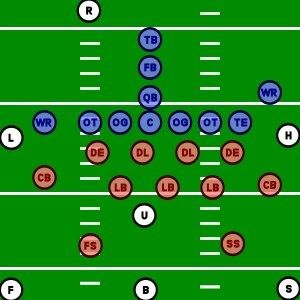
En football américain, un officiel est une personne qui a la responsabilité de faire respecter les règles et de maintenir l'ordre pendant le match.